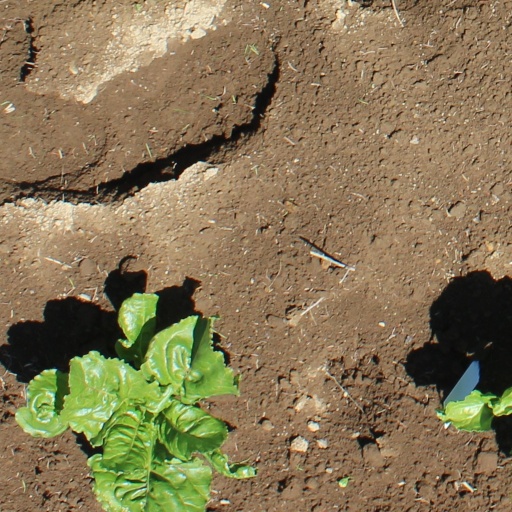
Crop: sugar beet